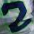
Number: 2